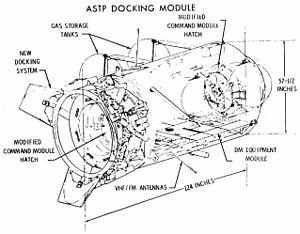
Apollo-Soyouz est en 1975 la première mission spatiale conjointe entre l'Union soviétique et les États-Unis après qu'ils se sont affrontés pendant des années dans une véritable course à l'espace, dont la Lune constituait le principal symbole.